MIMO radar

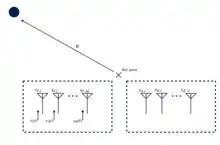
Scenario of virtual array analysis

The picture shows a M-by-N MIMO radar system. Suppose that a target is located at u, the formula_1 transmit antenna is located at formula_2 and the formula_3 receive antenna is located at formula_4. The received signal at formula_3 receive antenna can be expressed as: